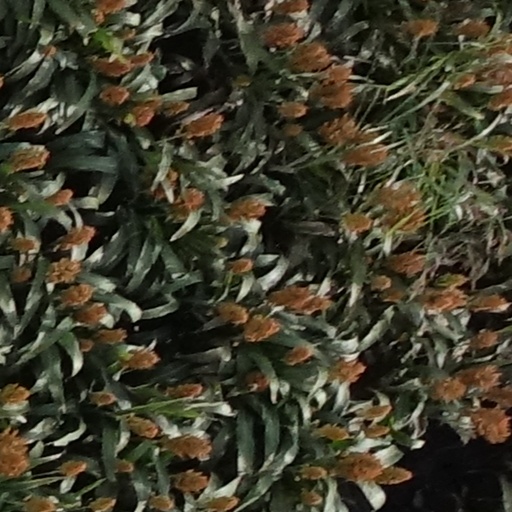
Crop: sorghum